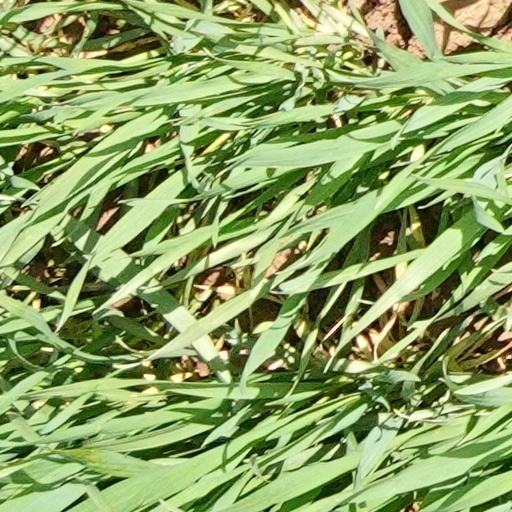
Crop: wheat